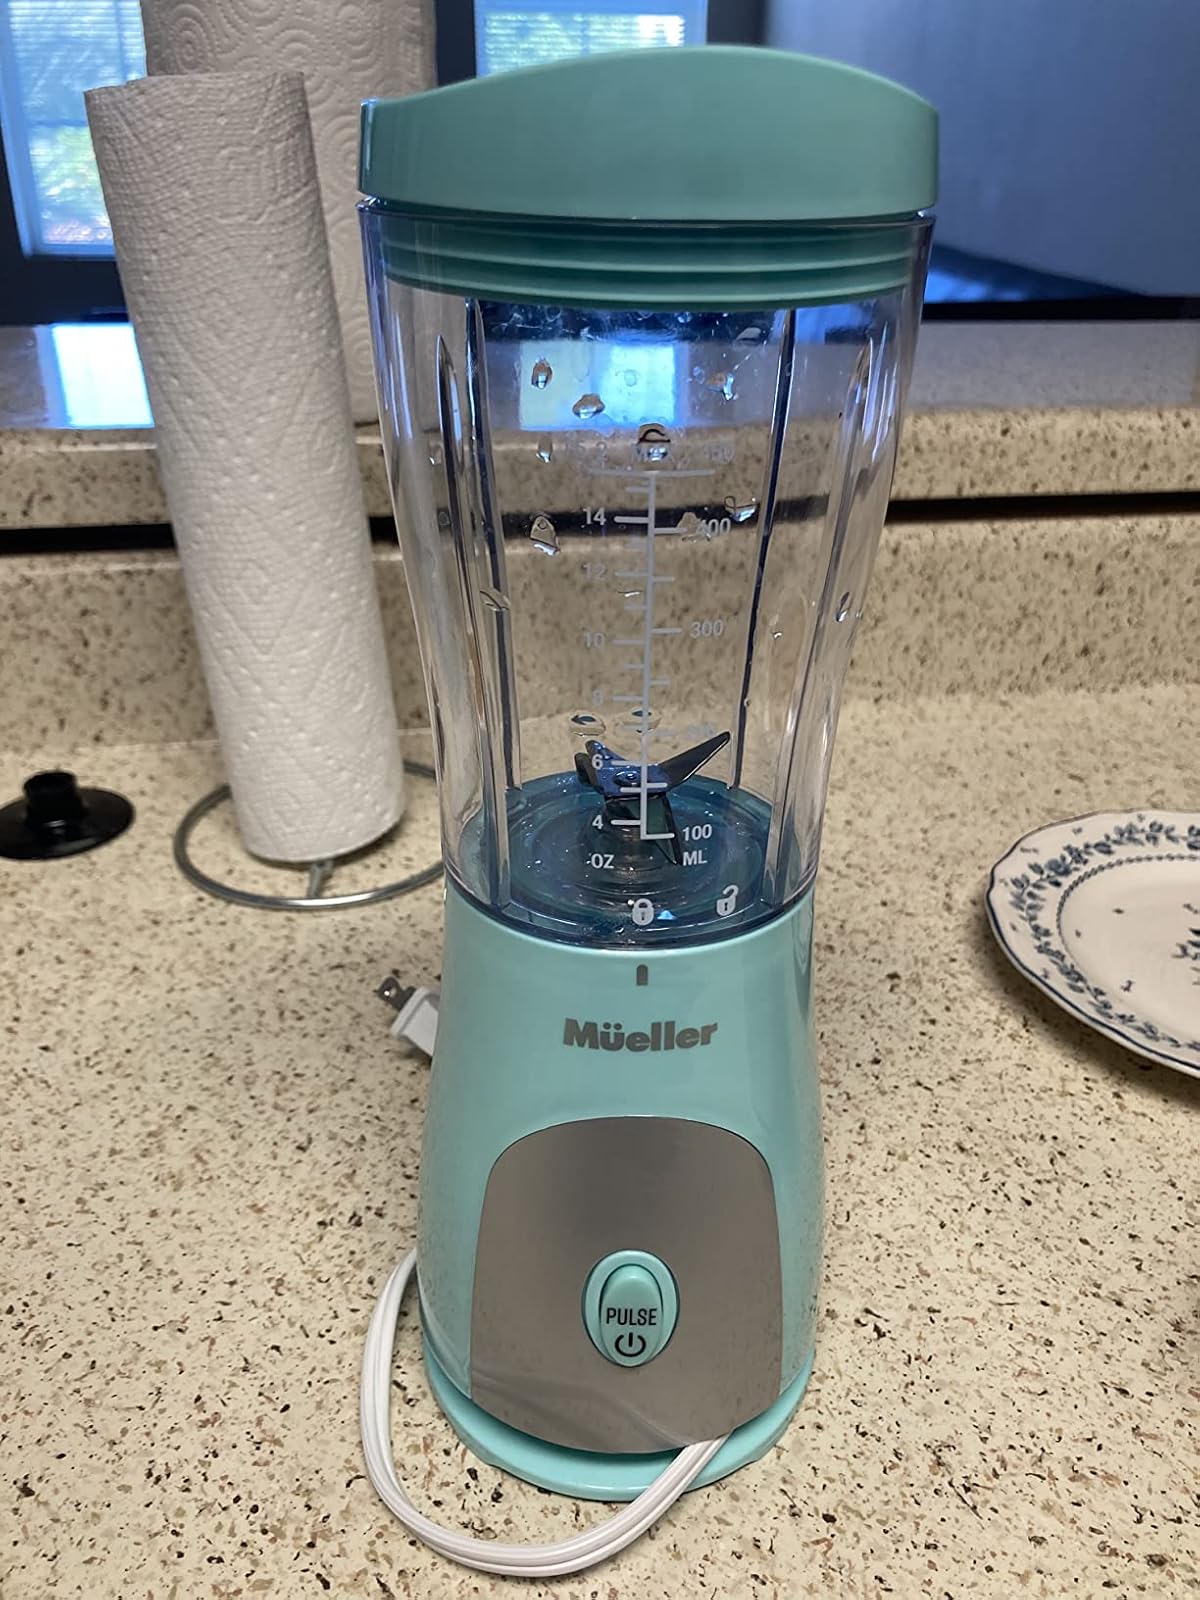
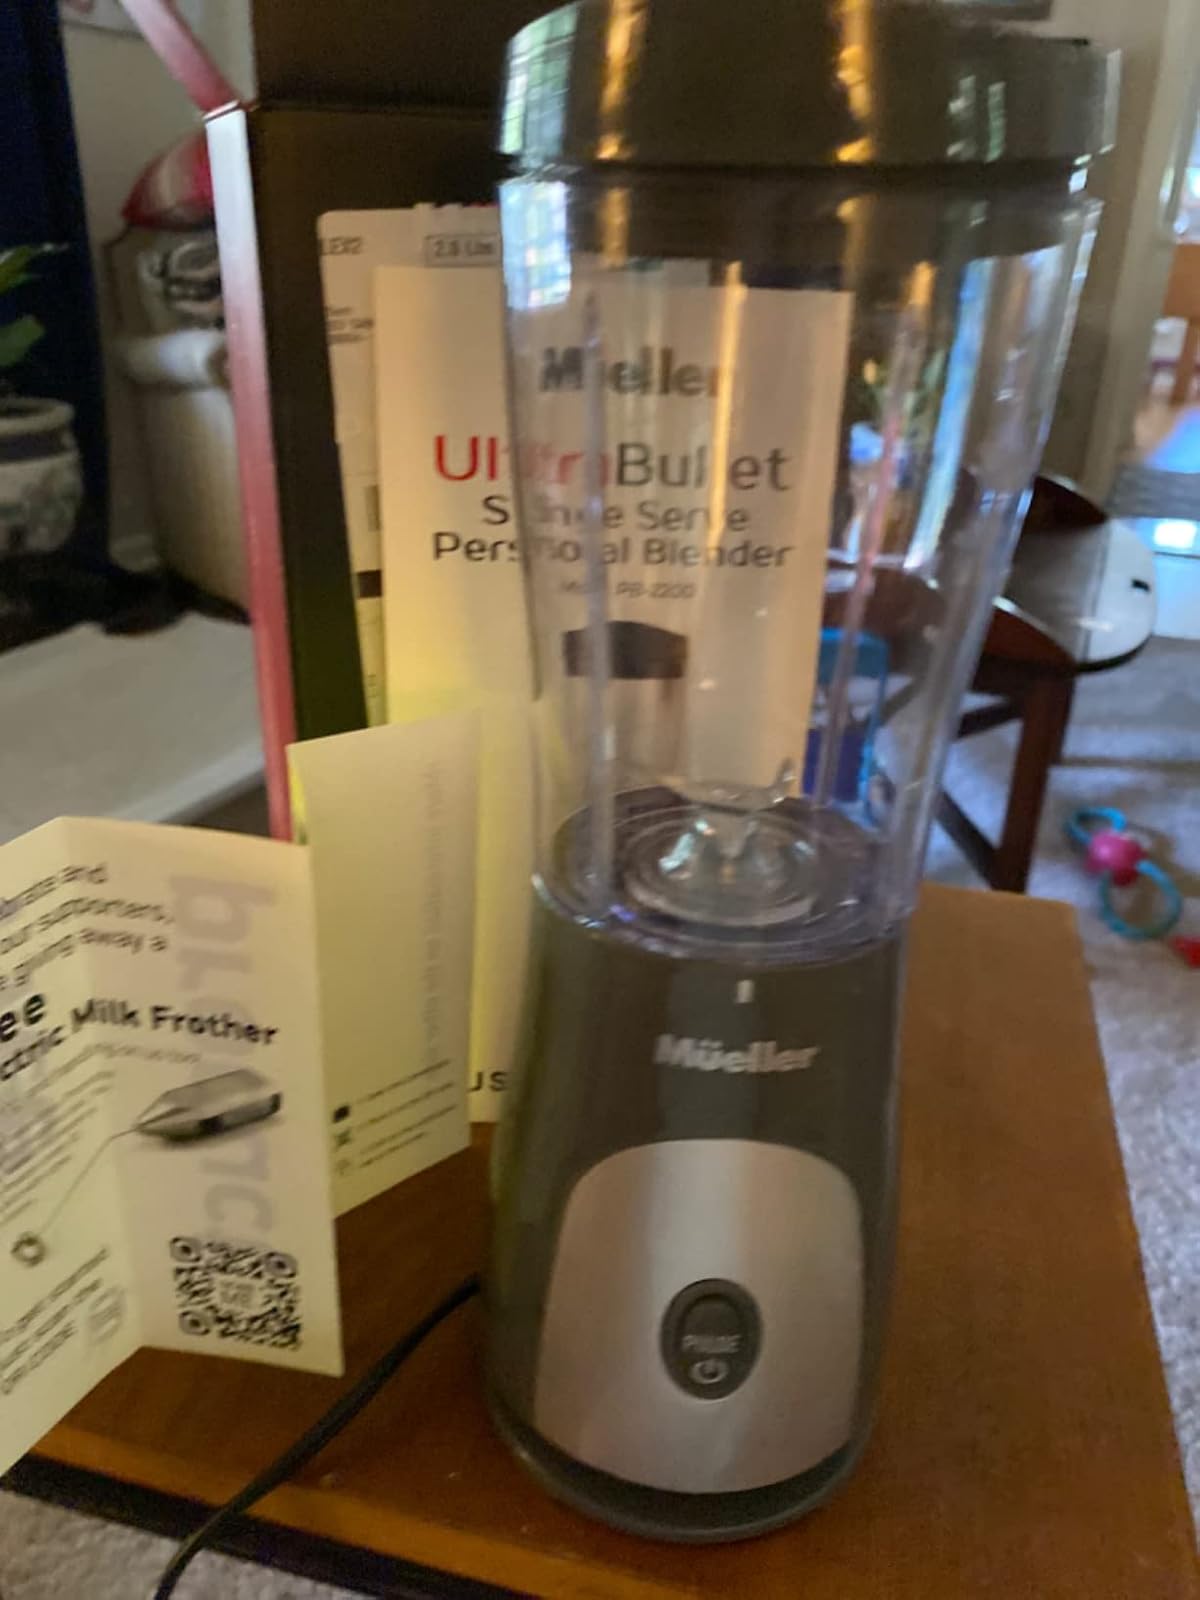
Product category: items_blender
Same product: no